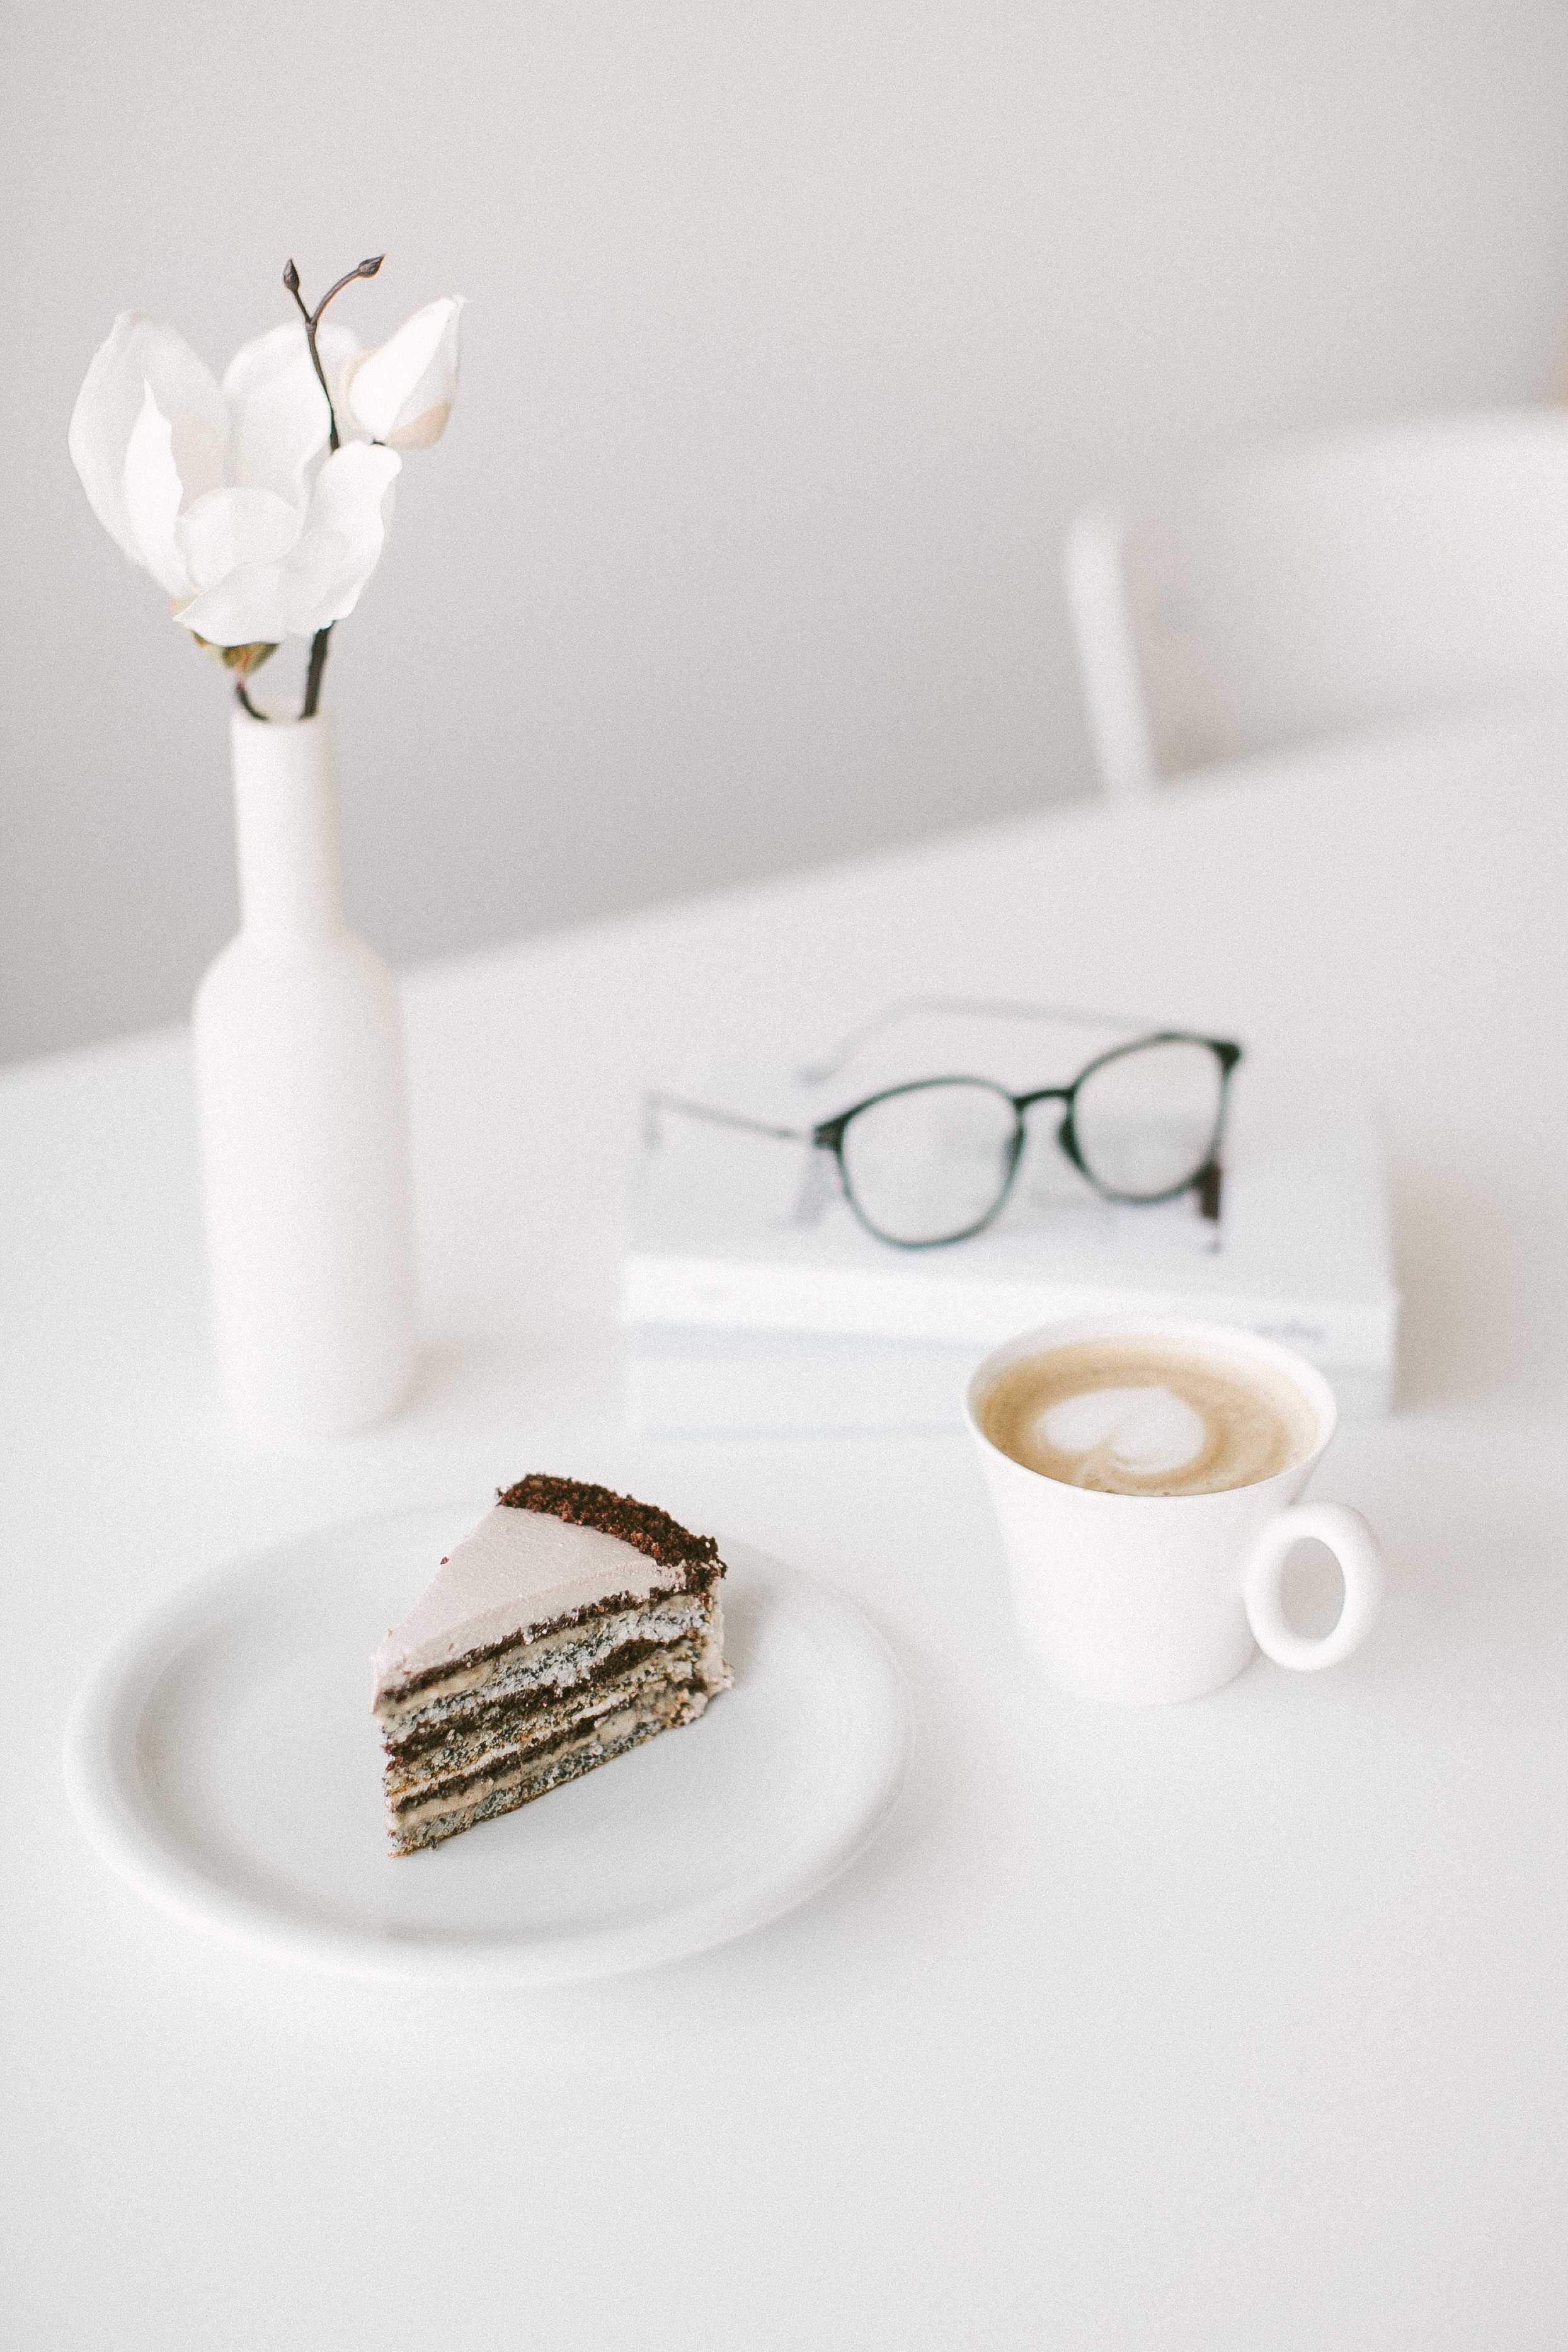
cup, tap, tableware, coffee cup, table, furniture, ceramic, porcelain, still life photography, dishware